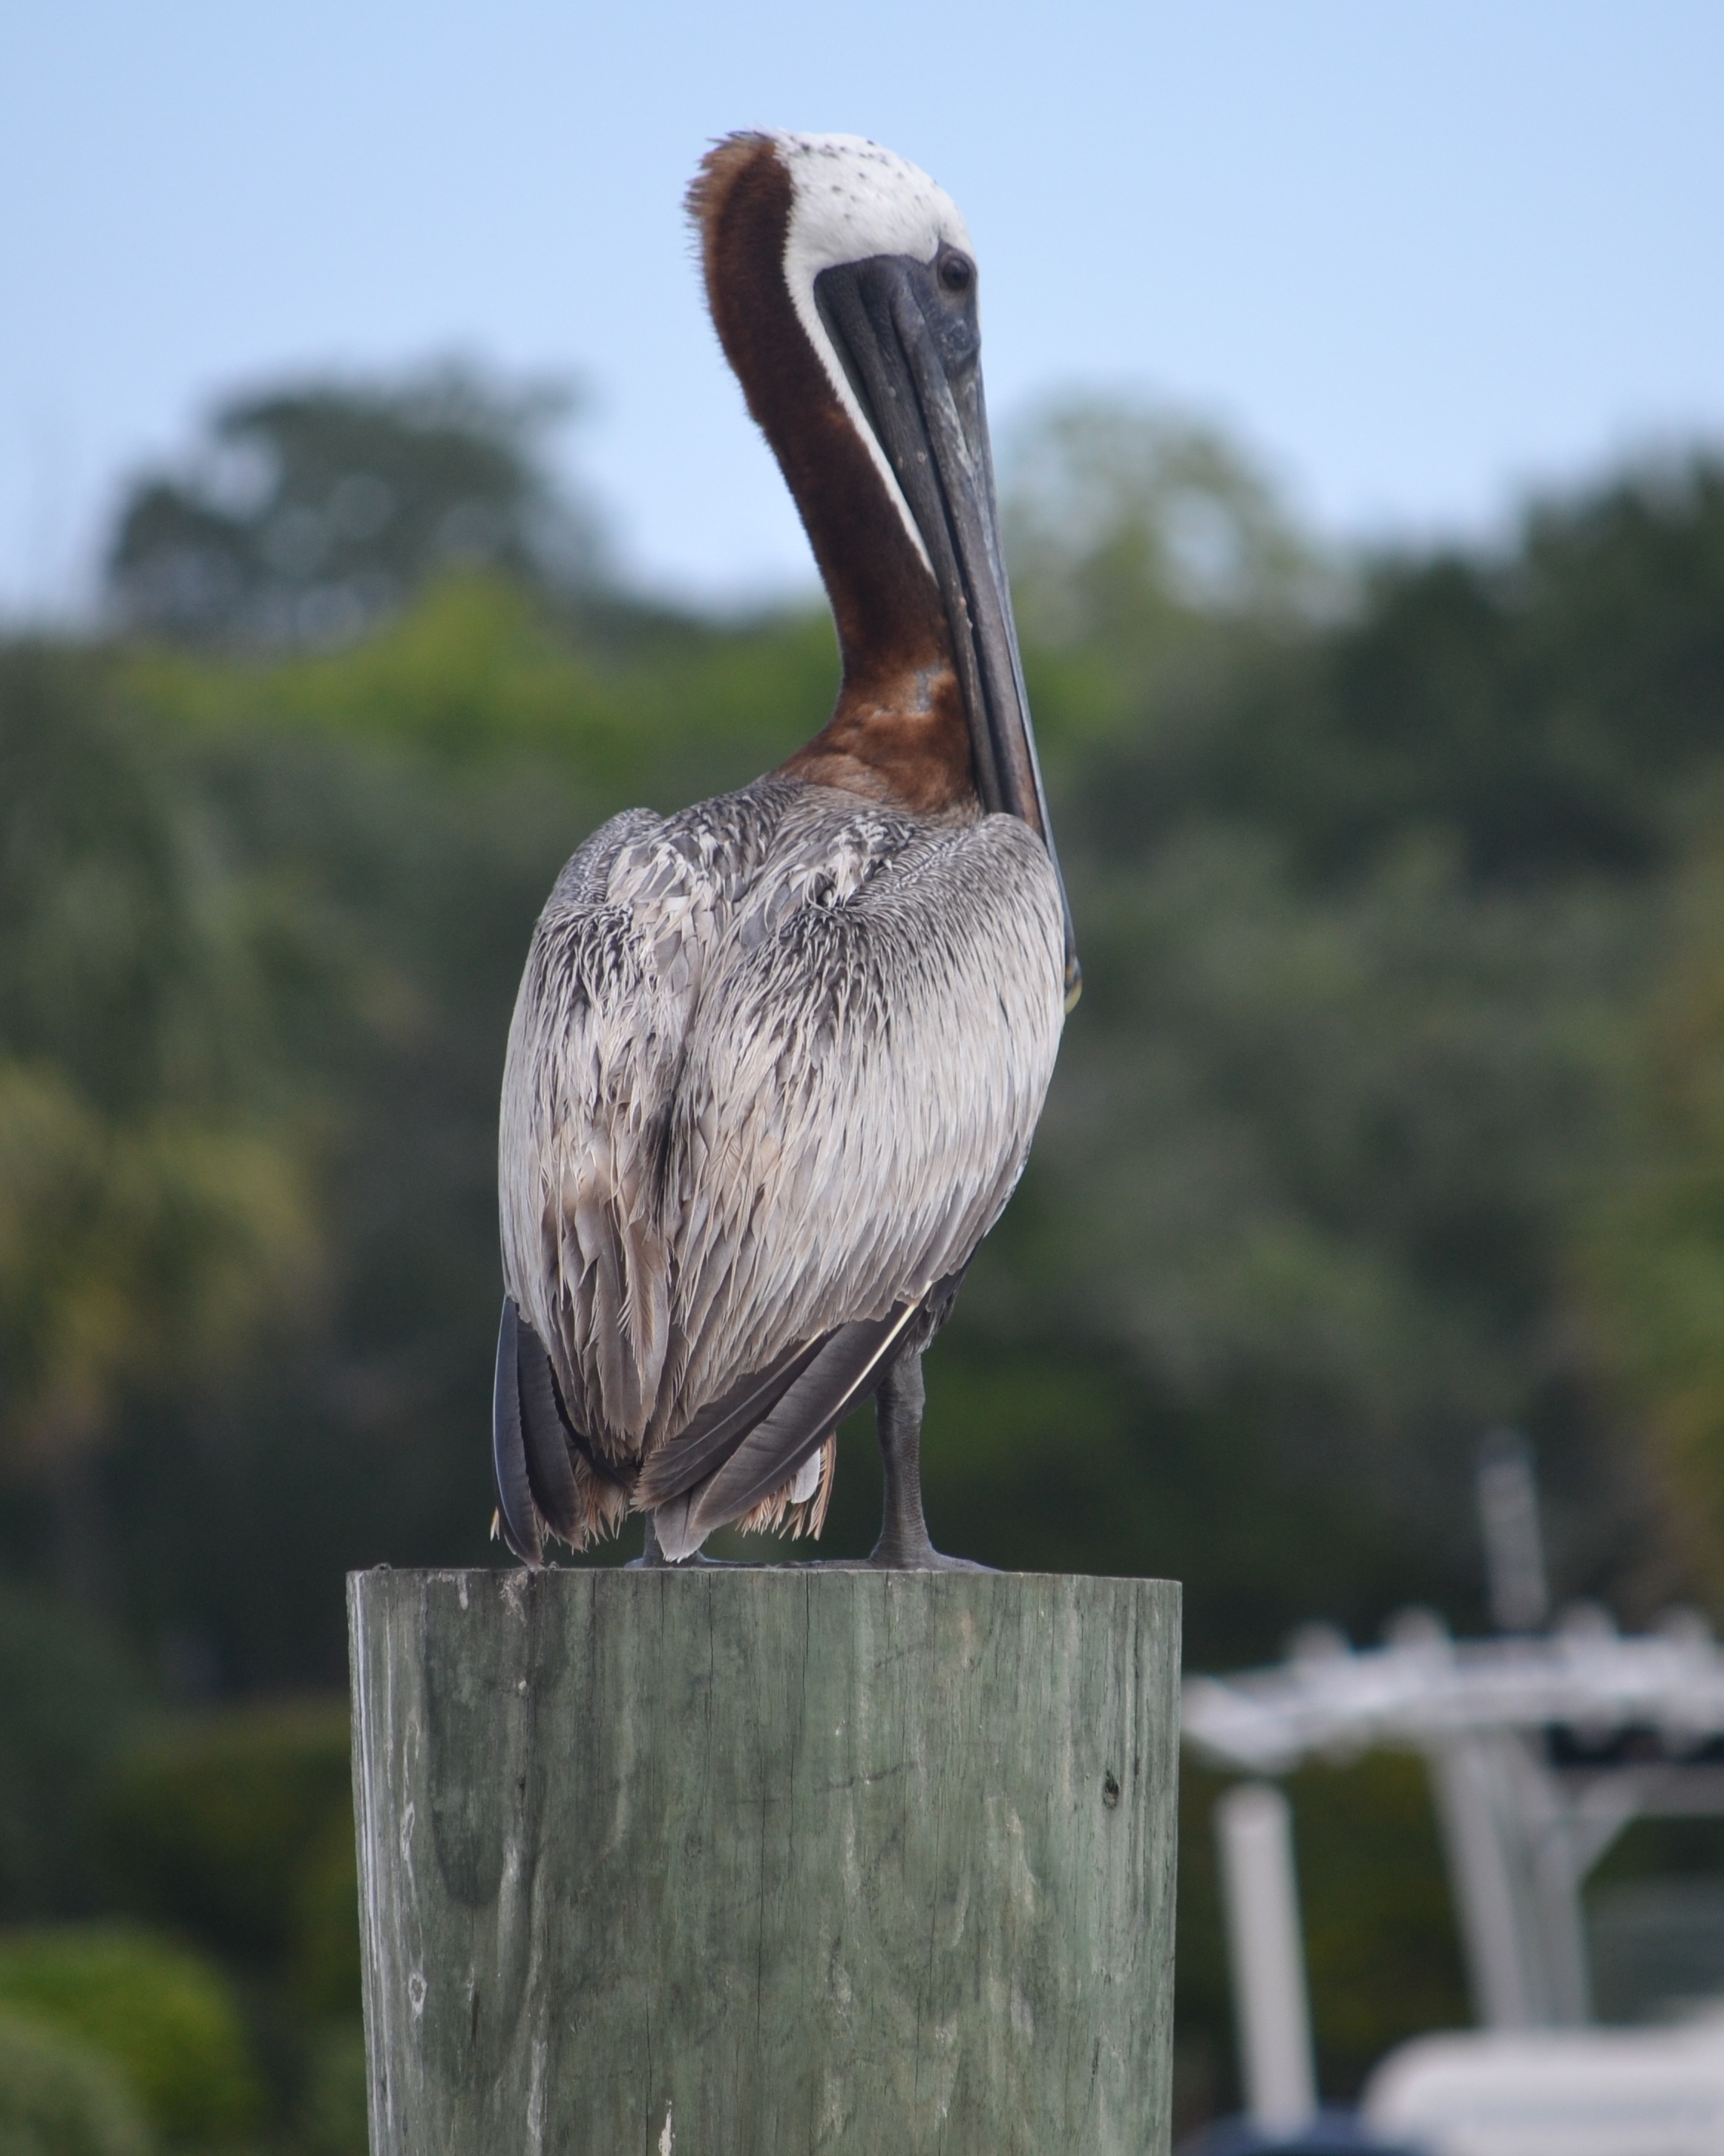
nature, bird, wing, pelican, seabird, wildlife, beak, fauna, stork, vertebrate, ciconiiformes